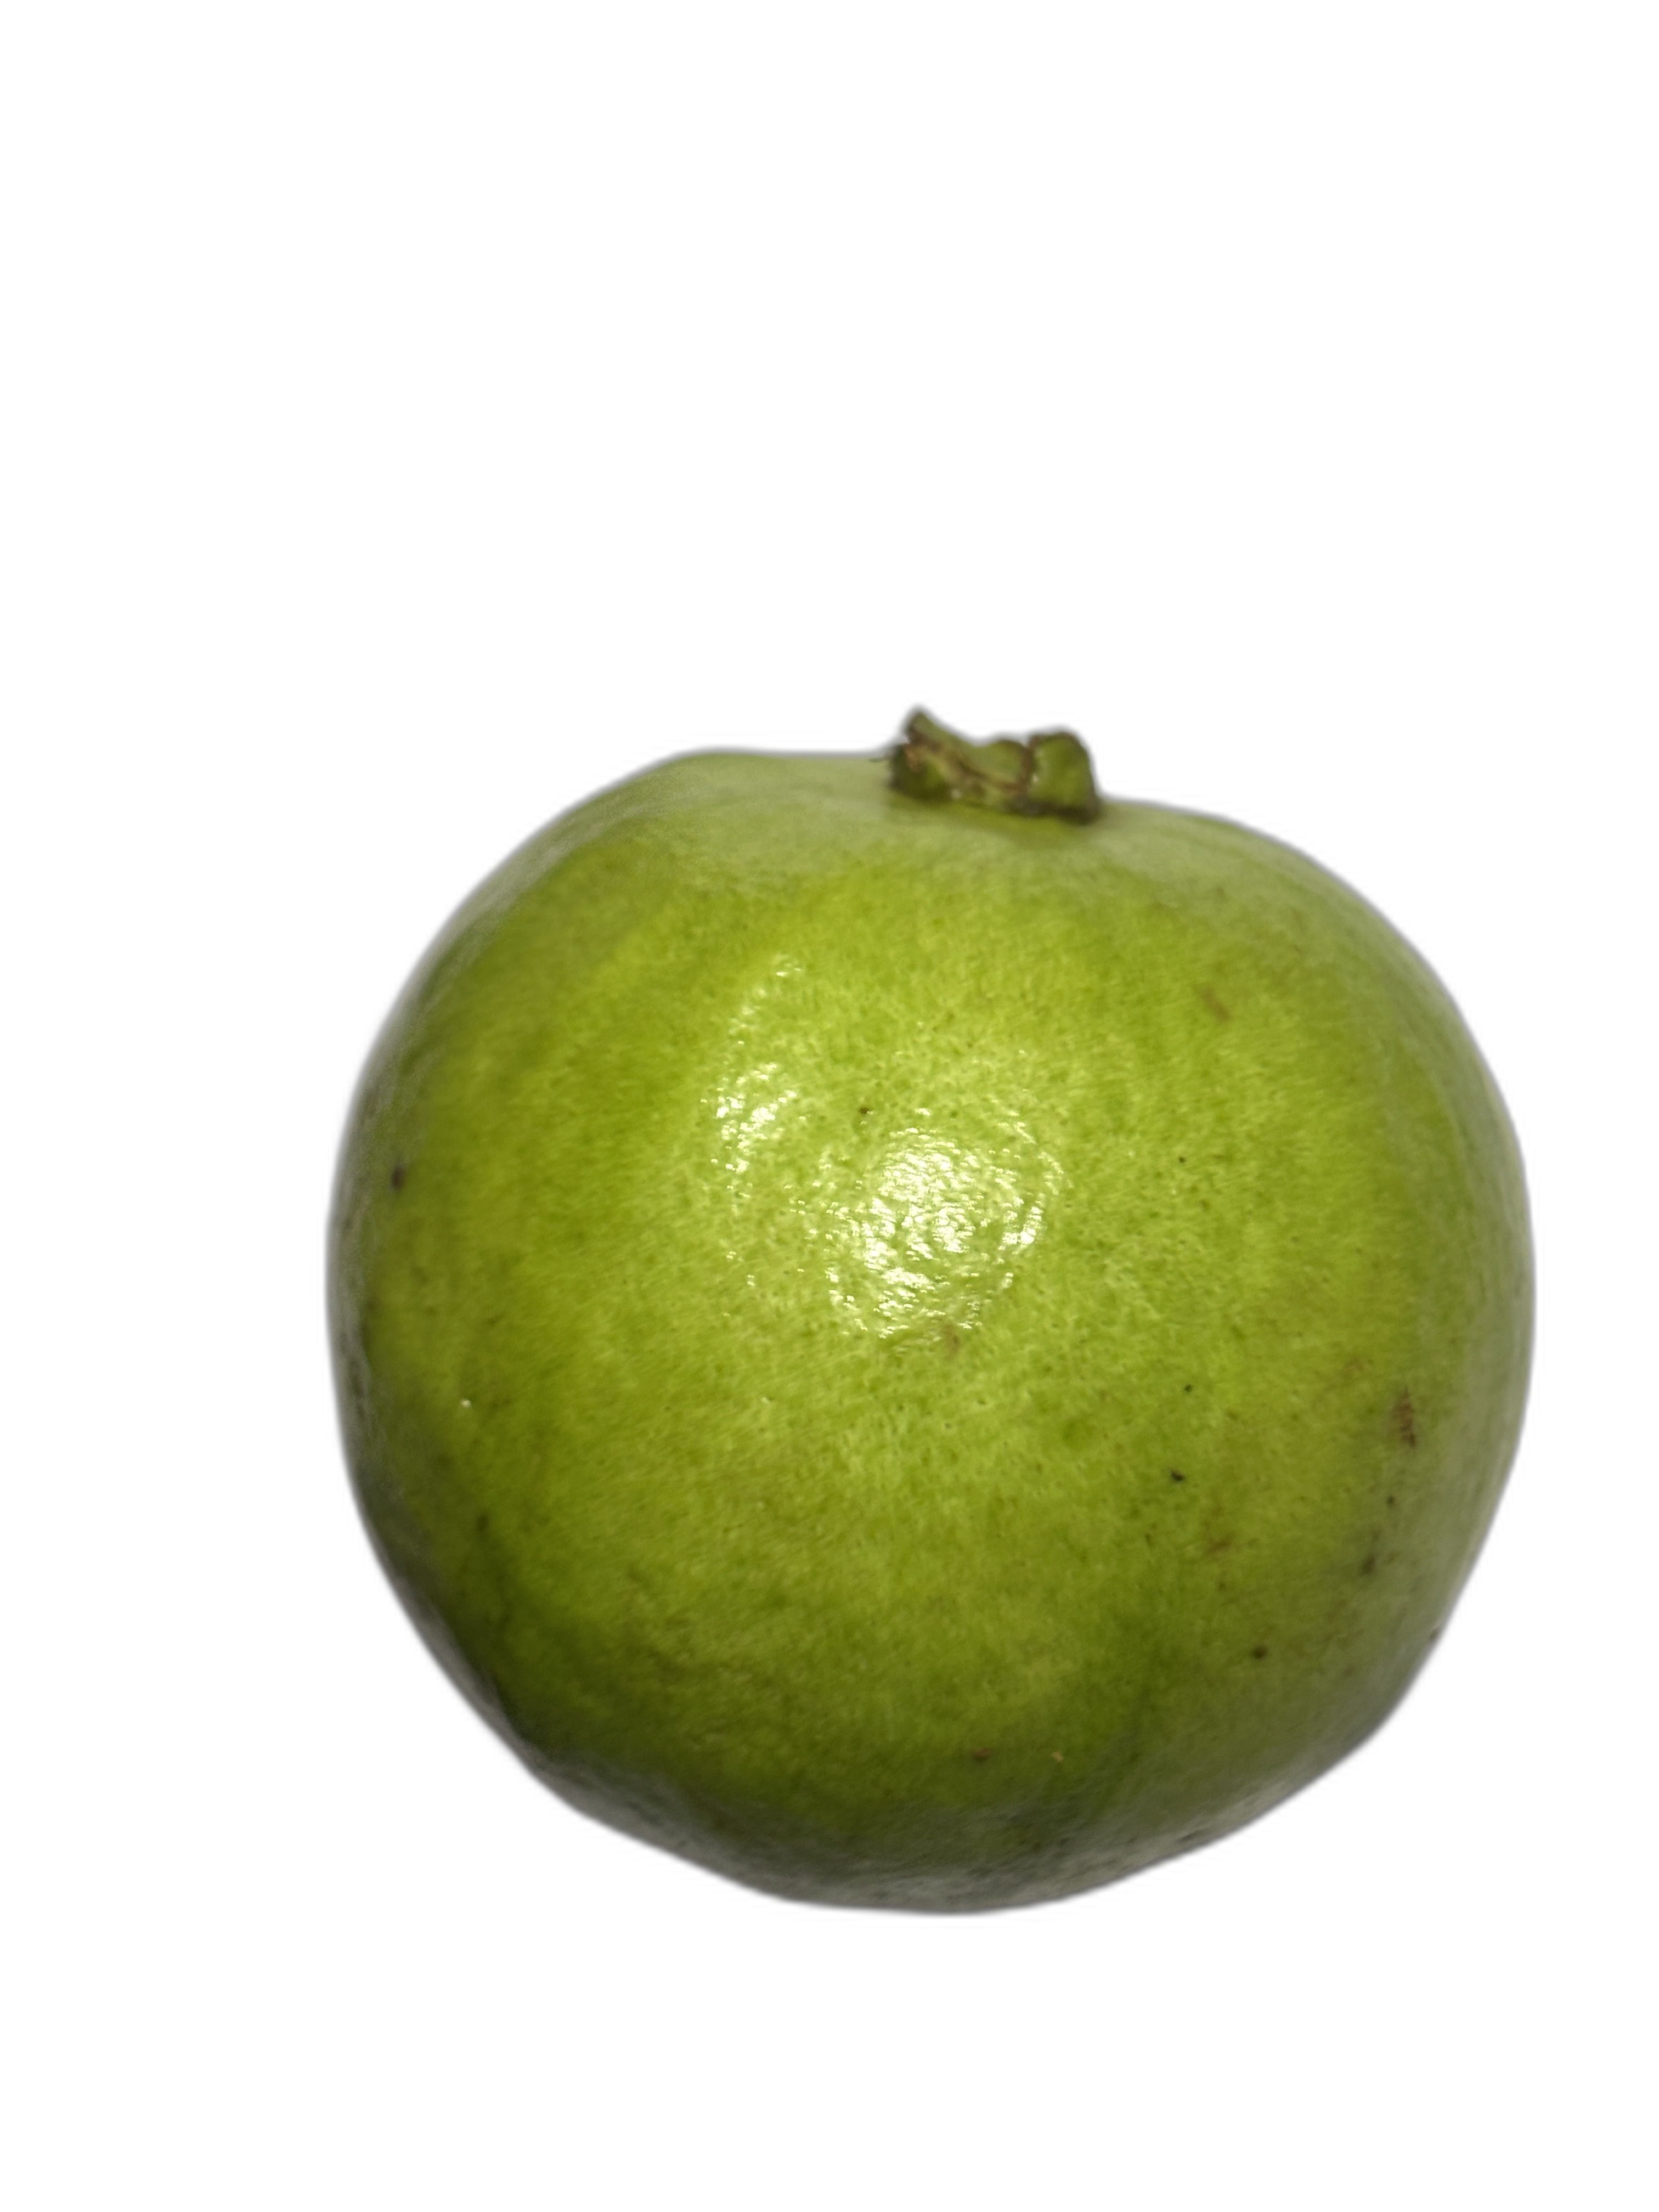
Plant part: fruit
Disease: Healthy